Hope I

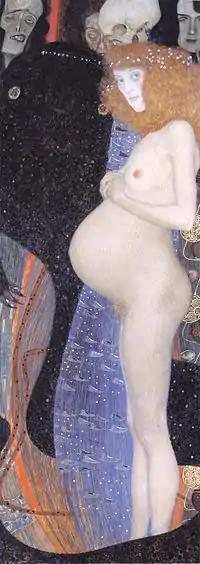
Gustav Klimt, 1903, "Hope I"

Hope I (in German, "Die Hoffnung I") is an oil painting created by Gustav Klimt in 1903. It is 189 cm x 67 cm and currently located in the National Gallery of Canada, Ottawa. The main subject of this work is a pregnant, nude female. She is holding her hands together above her stomach and close to her chest. She gazes directly at the viewer and has a great mass of hair with a crown of forget-me-not flowers placed on her head. The scene is beautiful upon first glance but once the viewer's eyes move to the background, deathlike figures become noticeably present.